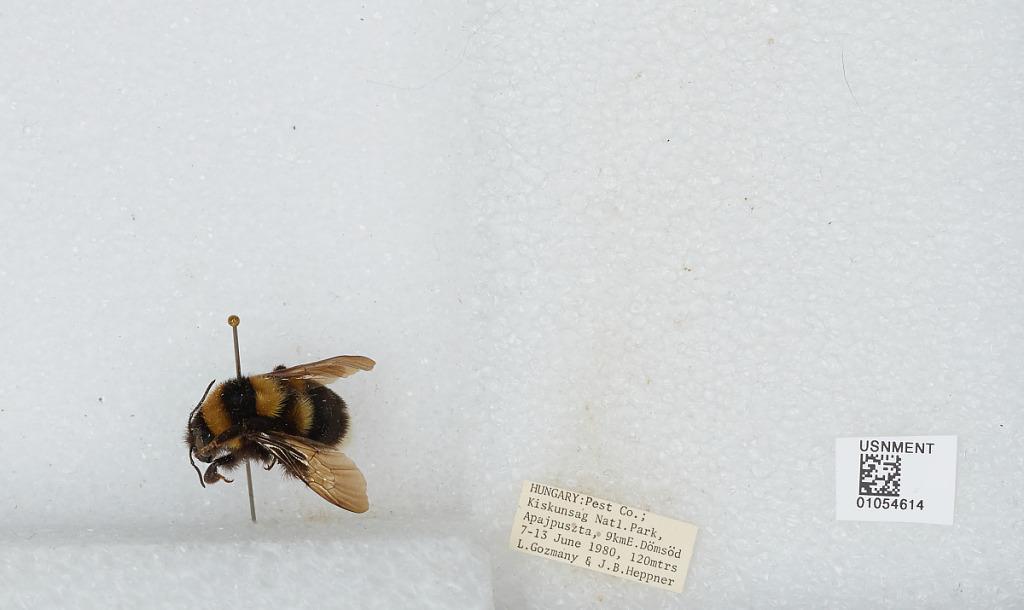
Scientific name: Bombus sp.
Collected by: L. Gozmany & J. Hepper
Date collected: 1980-6-7
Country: Hungary
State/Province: Pest
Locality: Kiskunsag National Park, Apajpuszta, 9 kilometers east of Domsod
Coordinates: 47.0968, 19.0958